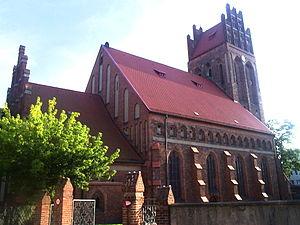
Lębork est une ville en voïvodie de Poméranie, en Pologne.